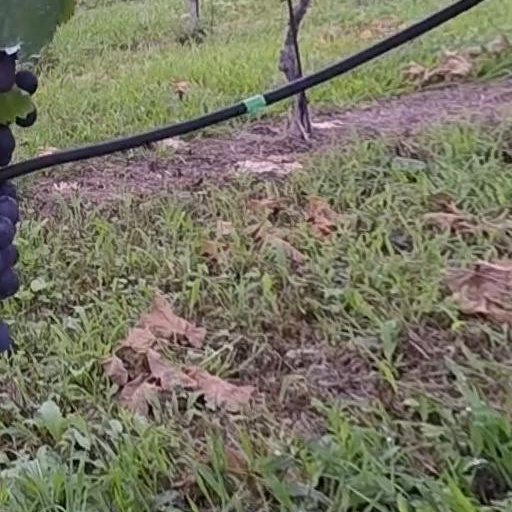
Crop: grape